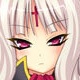
Portrait style: Anime Portrait